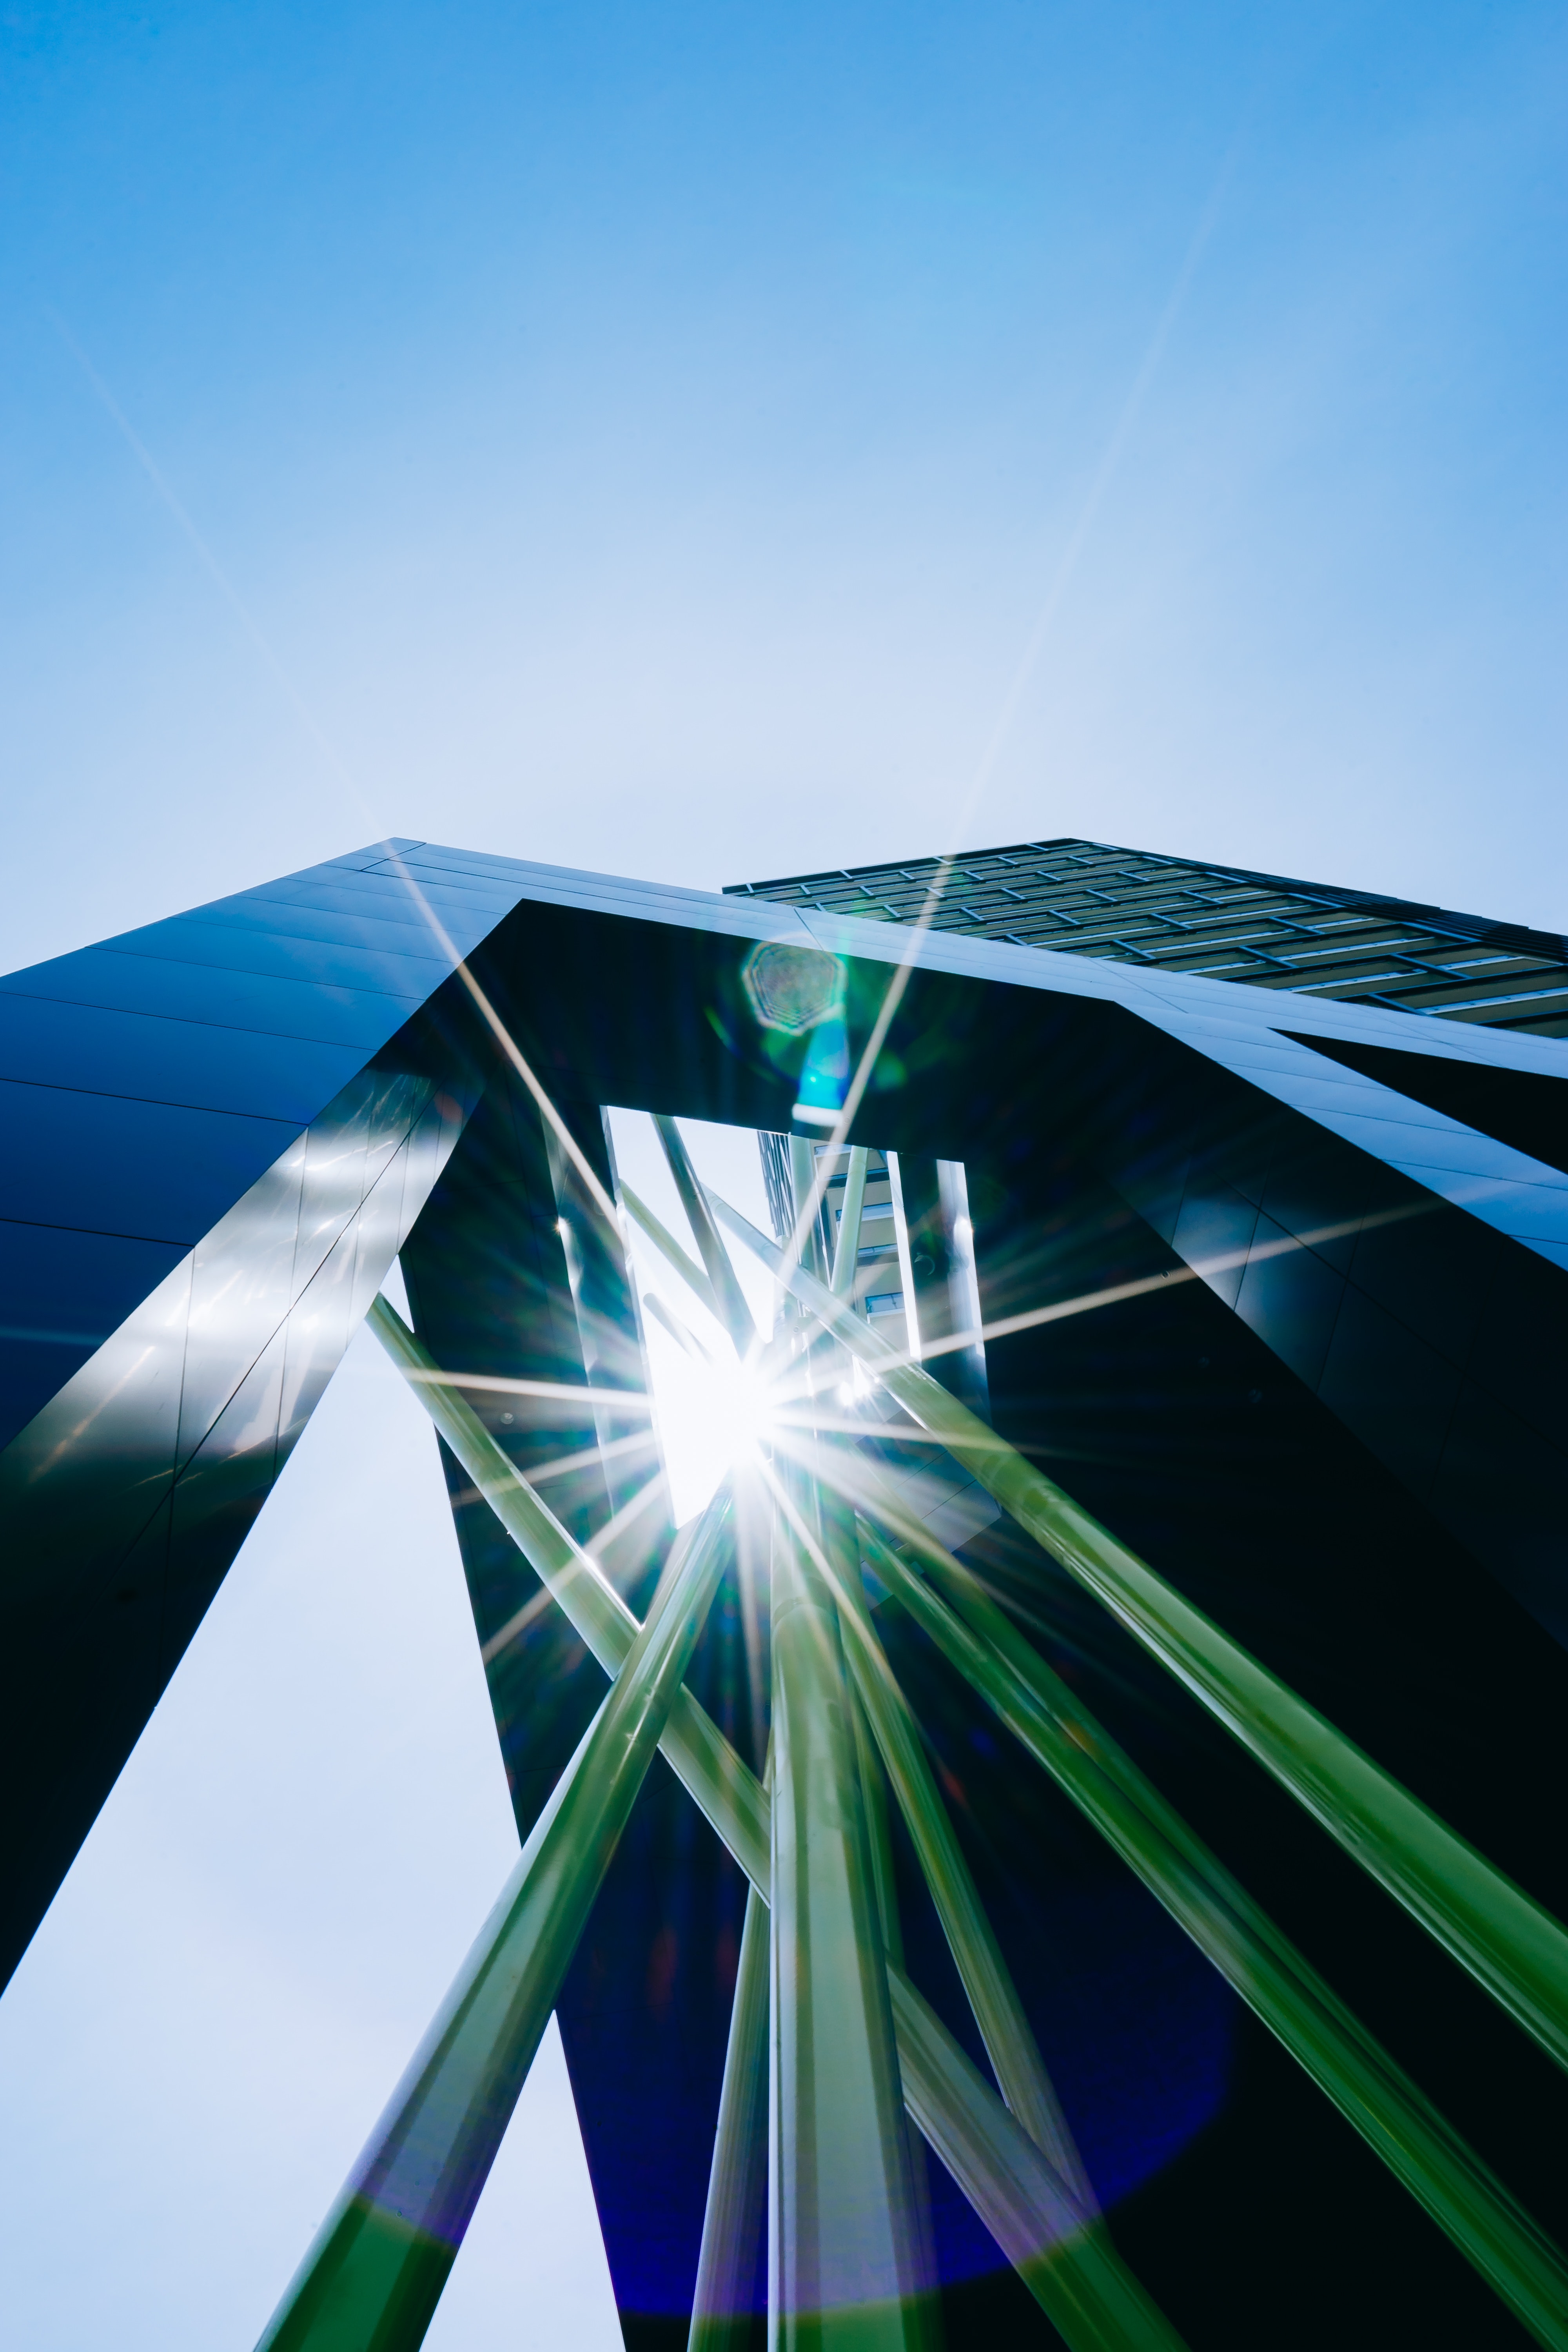
blue, sky, architecture, light, daytime, lens flare, water, line, design, technology, electric blue